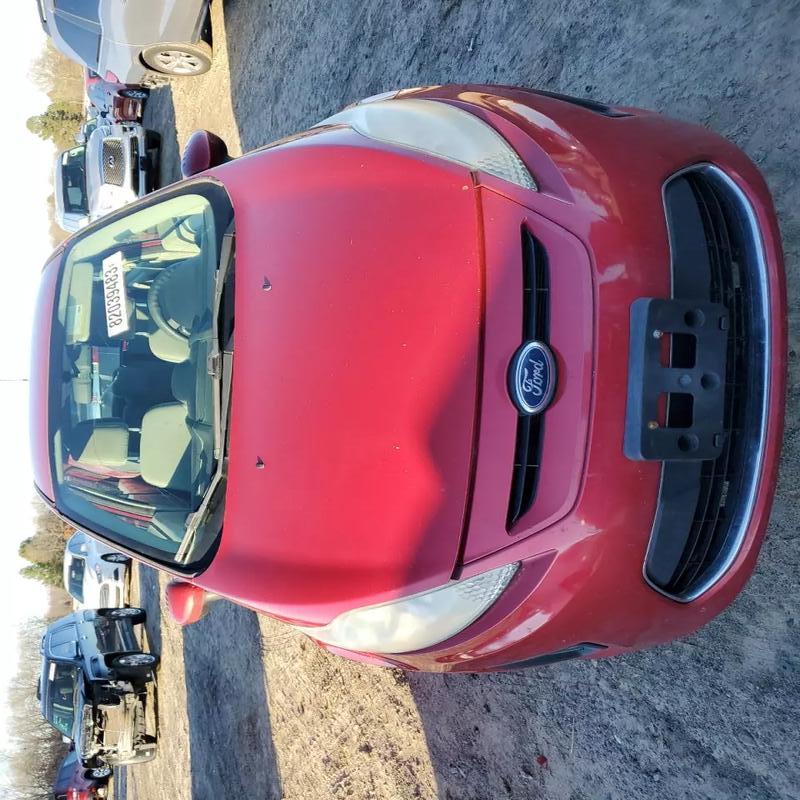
Aucun dommage détecté.
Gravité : aucun